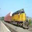
Label: train